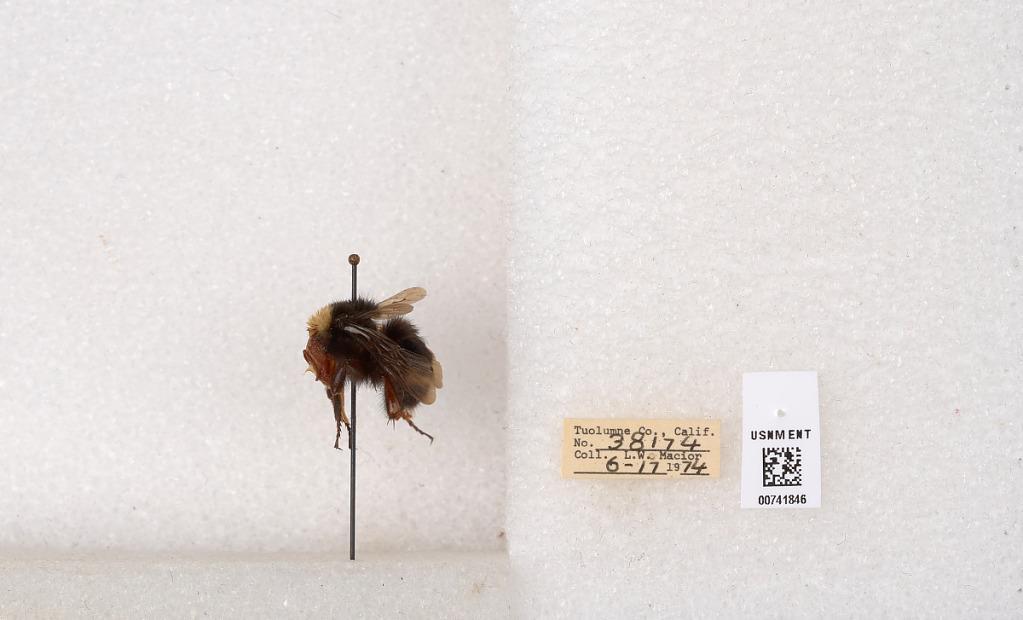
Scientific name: Bombus (Pyrobombus) vandykei (Frison)
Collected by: L. Macior
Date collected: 1974-6-17
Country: United States
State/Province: California
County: Tuolumne
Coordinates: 37.9712, -120.228